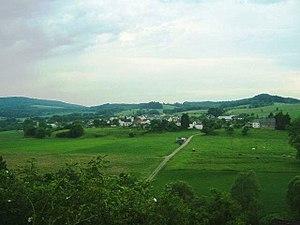
Bettel est une section de la commune luxembourgeoise de Tandel située dans le canton de Vianden.